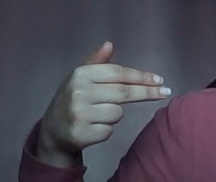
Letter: ghain